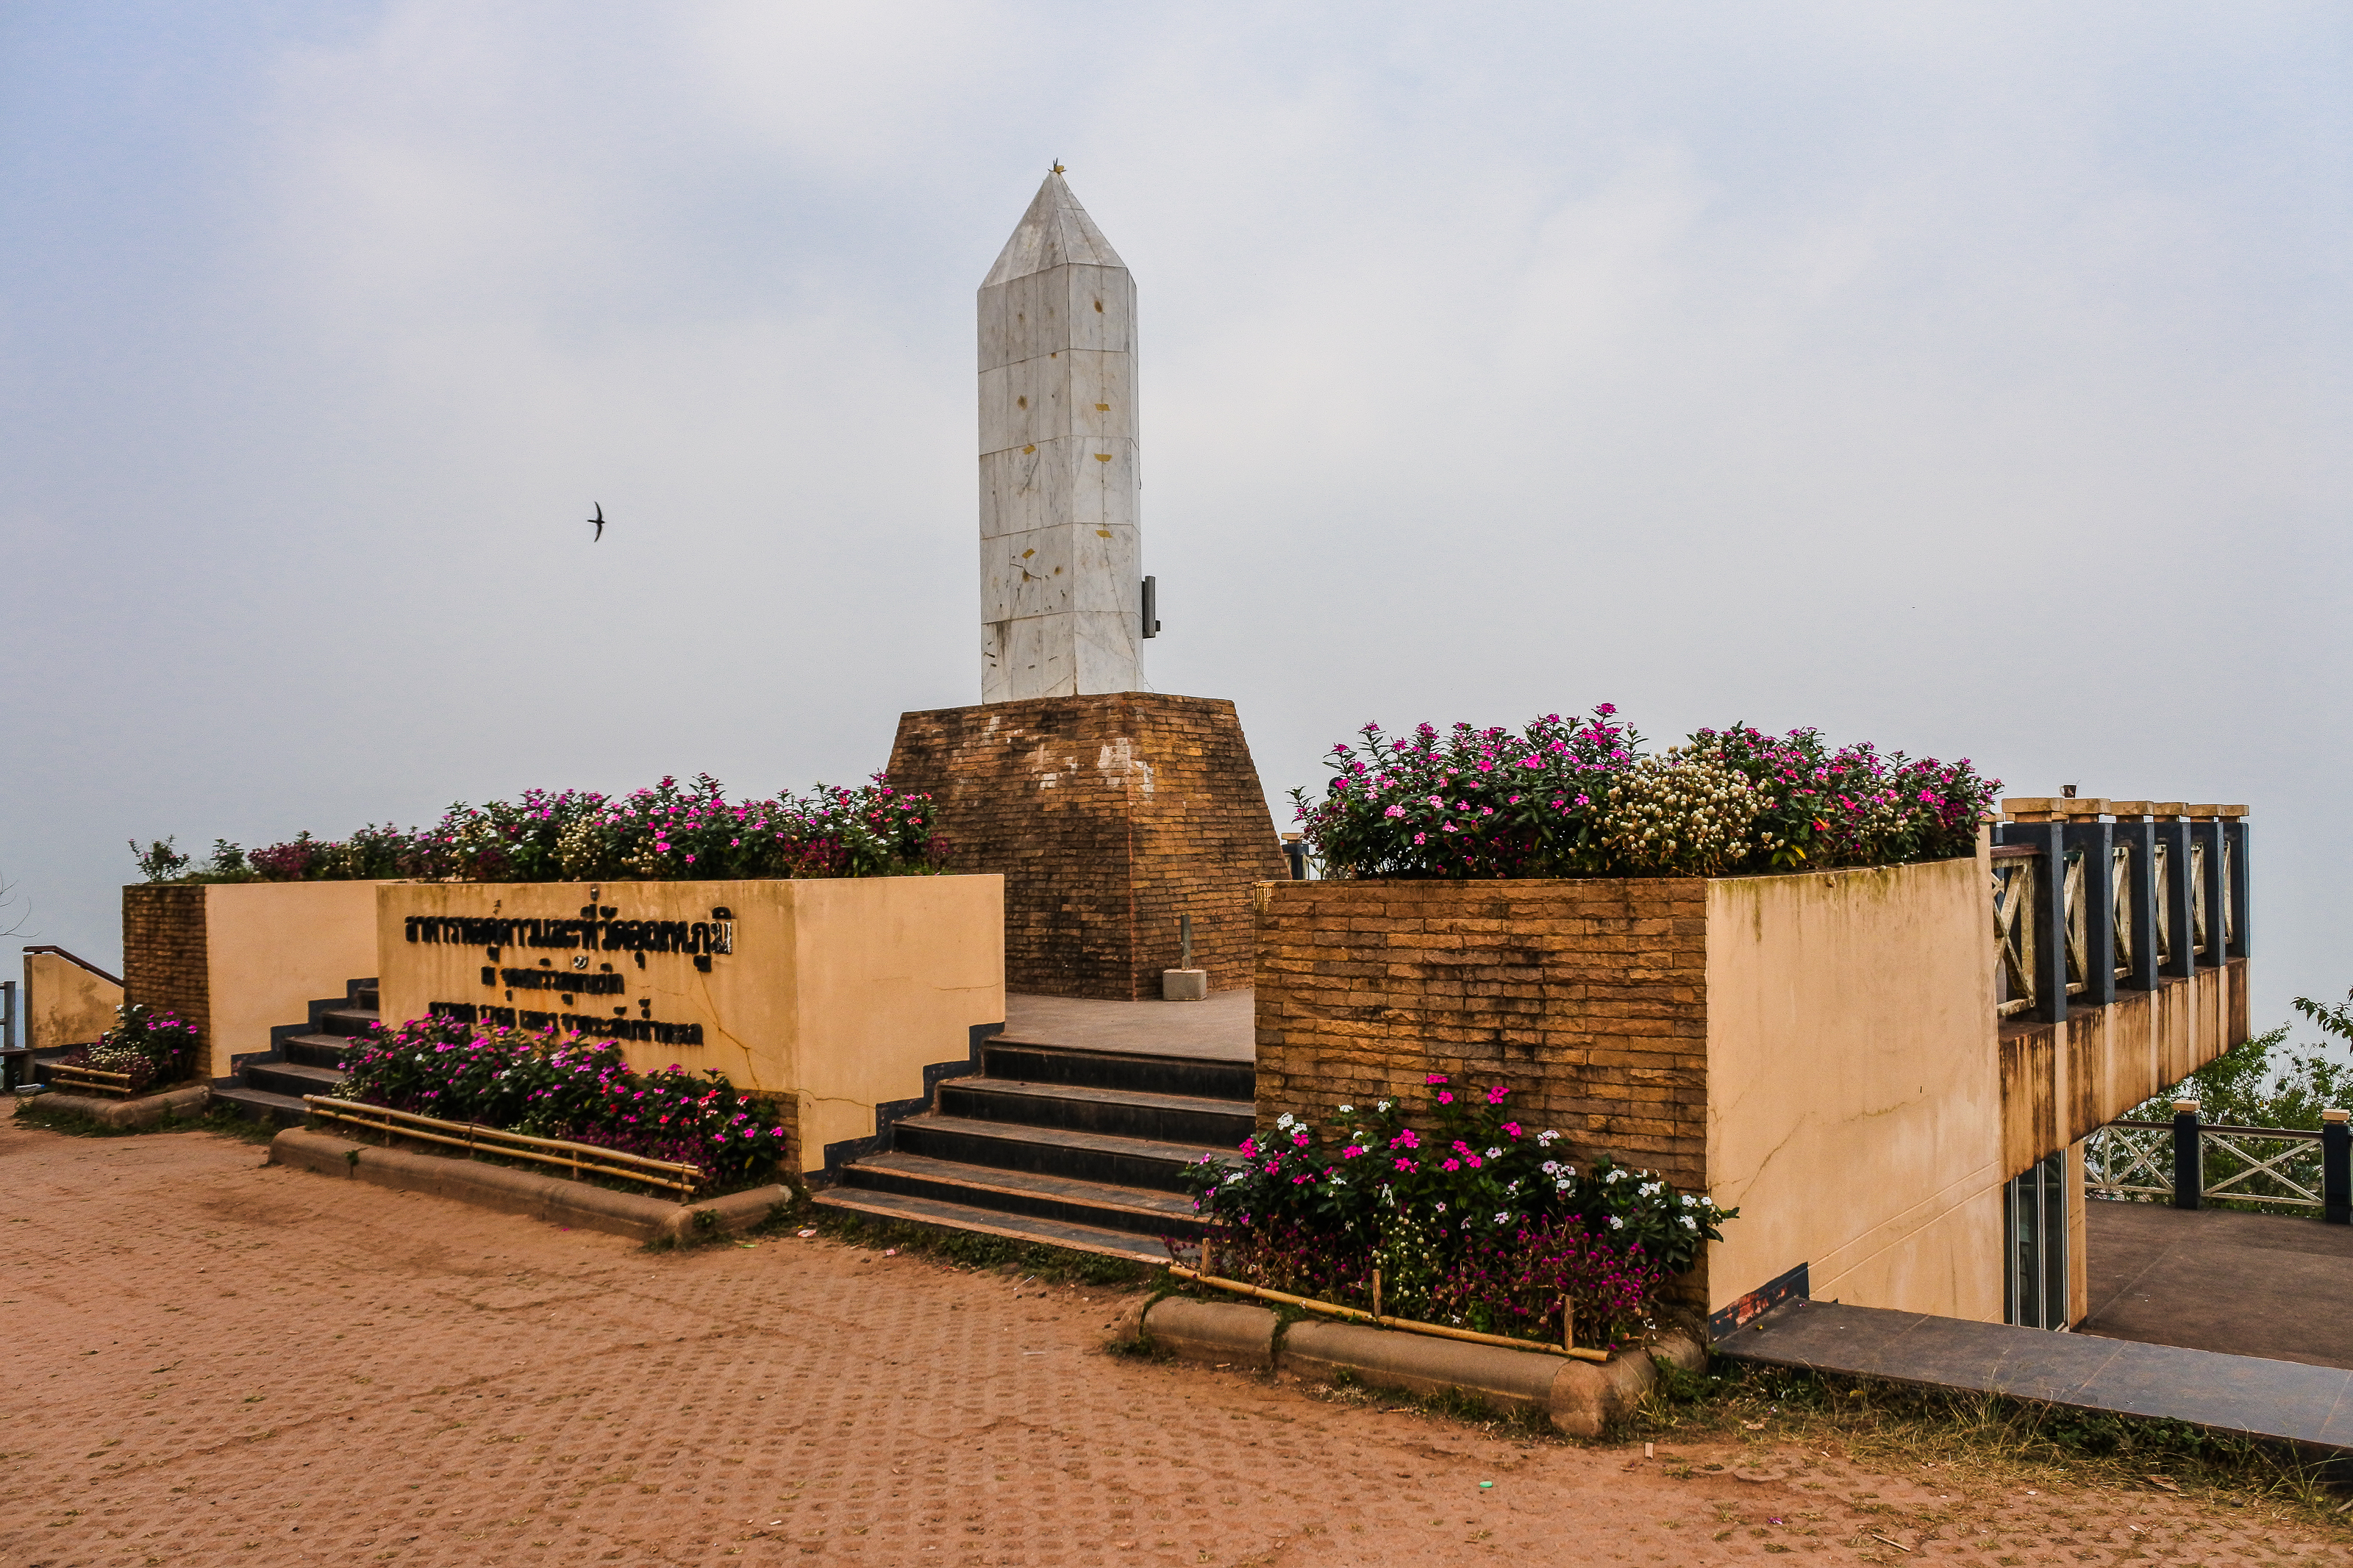
tub, forest, activity, tourism, winter, clouds, holiday, mist, sea, summer, cloud, spring, beautiful, berk, mountain, view, white, grass, thailand, national, park, sky, eastern, green, natural, nature, tree, morning, hill, blue, field, outdoors, light, background, plant, sunset, fresh, phu, travel, colorful, landscape, wall, memorial, monument, building, architecture, vacation, historic site, city, house, fortification, church, tower, coast, tourist attraction, flower, street